Asian carp in North America

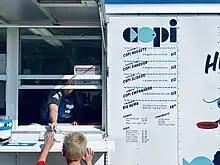
The Copi food truck at the 2023 Illinois State Fair in Springfield Illinois.

The federal United States Environmental Protection Agency—the Great Lakes Restoration Initiative is funding the Copi rebrand of Asian carp. Copi is available in restaurants in Illinois, Arizona and Washington, D.C.; in 7 fish markets in Illinois and Tennessee; and by 7 fish distributors in Illinois, Michigan, New York, Ohio, Maryland and Wisconsin. Success of the Copi rebrand of the invasive fish will be measured using pounds of removal as the key metric. Removal was projected to total 6,000,000 lbs at launch of the Copi rebrand, and increase to 12,000,000 in the first year following. Removal at 2 months from launch exceeded 10,000,000 lbs, on pace to beat year 1 projections.